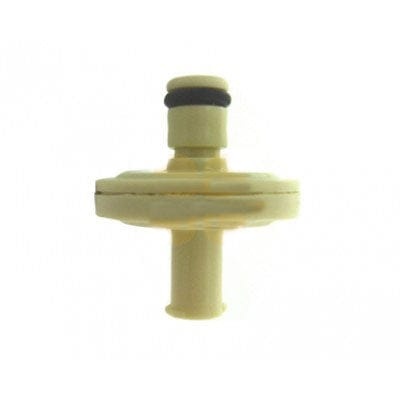
Vutek Final Filter 20 Micron EPDM/LUER - P4763-A / 45073205
This high-quality generic Vutek Final Filter 20 Micron EPDM/LUER is suitable for VUTEk QS and PV 200/600 / PV 320/400 series printers. This filter has a Luer lock on one side and a push-in fitting on the other side. It is used on the outgoing ink line on secondary ink tanks. It has a 20-micron filter mesh. This generic filter corresponds to Vutek filter part number 45072843 / 45073205. It is supplied with a tube clamp for clamping the ink line to the final filter. Compatible Printers: VUTEk GS2000 GS2000 Pro GS2000LX GS2000LX Pro GS3200 GS3200 Pro GS3250 GS3250 Pro GS3250LX GS3250LX Pro GS3250r GS5000r HS100 Pro PressVu UV 180/600 PressVu UV 200/600 PressVu UV 320/400 QS2 Pro QS2000 QS220 QS3 Pro QS3200 QS3200r QS3220 QS3250r TX3250r UltraVu 150 UltraVu 2362 UltraVu II 3360 UltraVu II 3360 FabriVu UltraVu II 3360 Fusion UltraVu II 5330
Brand: EFI
Category: Electronics > Print, Copy, Scan & Fax > Printer, Copier & Fax Machine Accessories > Printer Consumables > Printer Filters > Fume Printer Filters